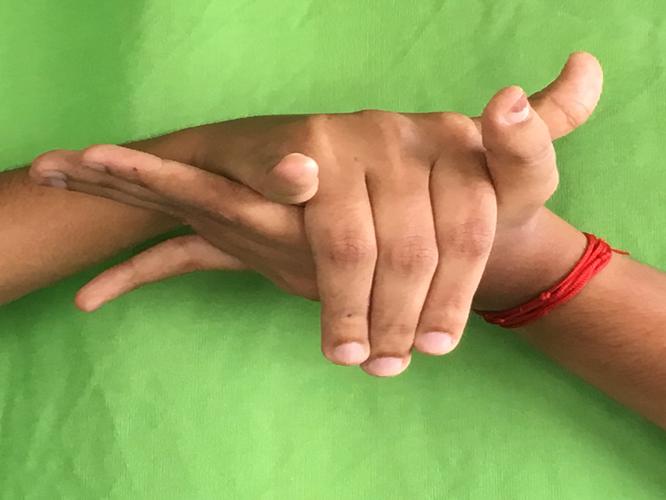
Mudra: Kurma
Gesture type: double_hand